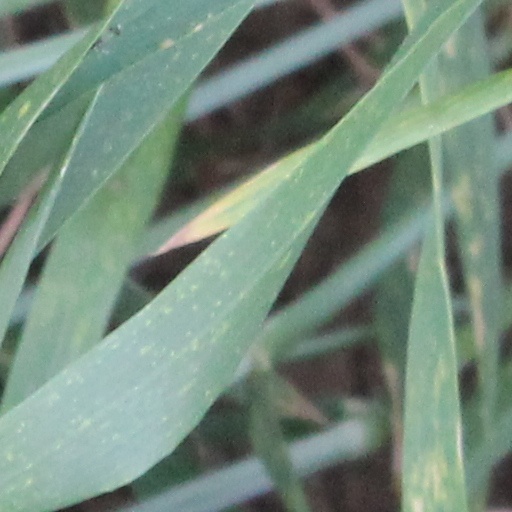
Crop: wheat